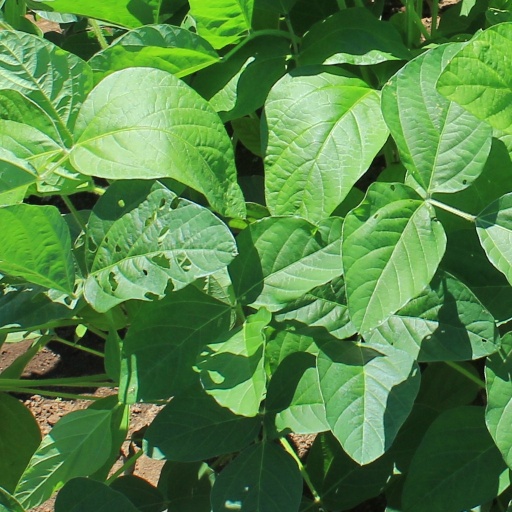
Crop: soybean